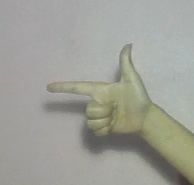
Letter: yaa